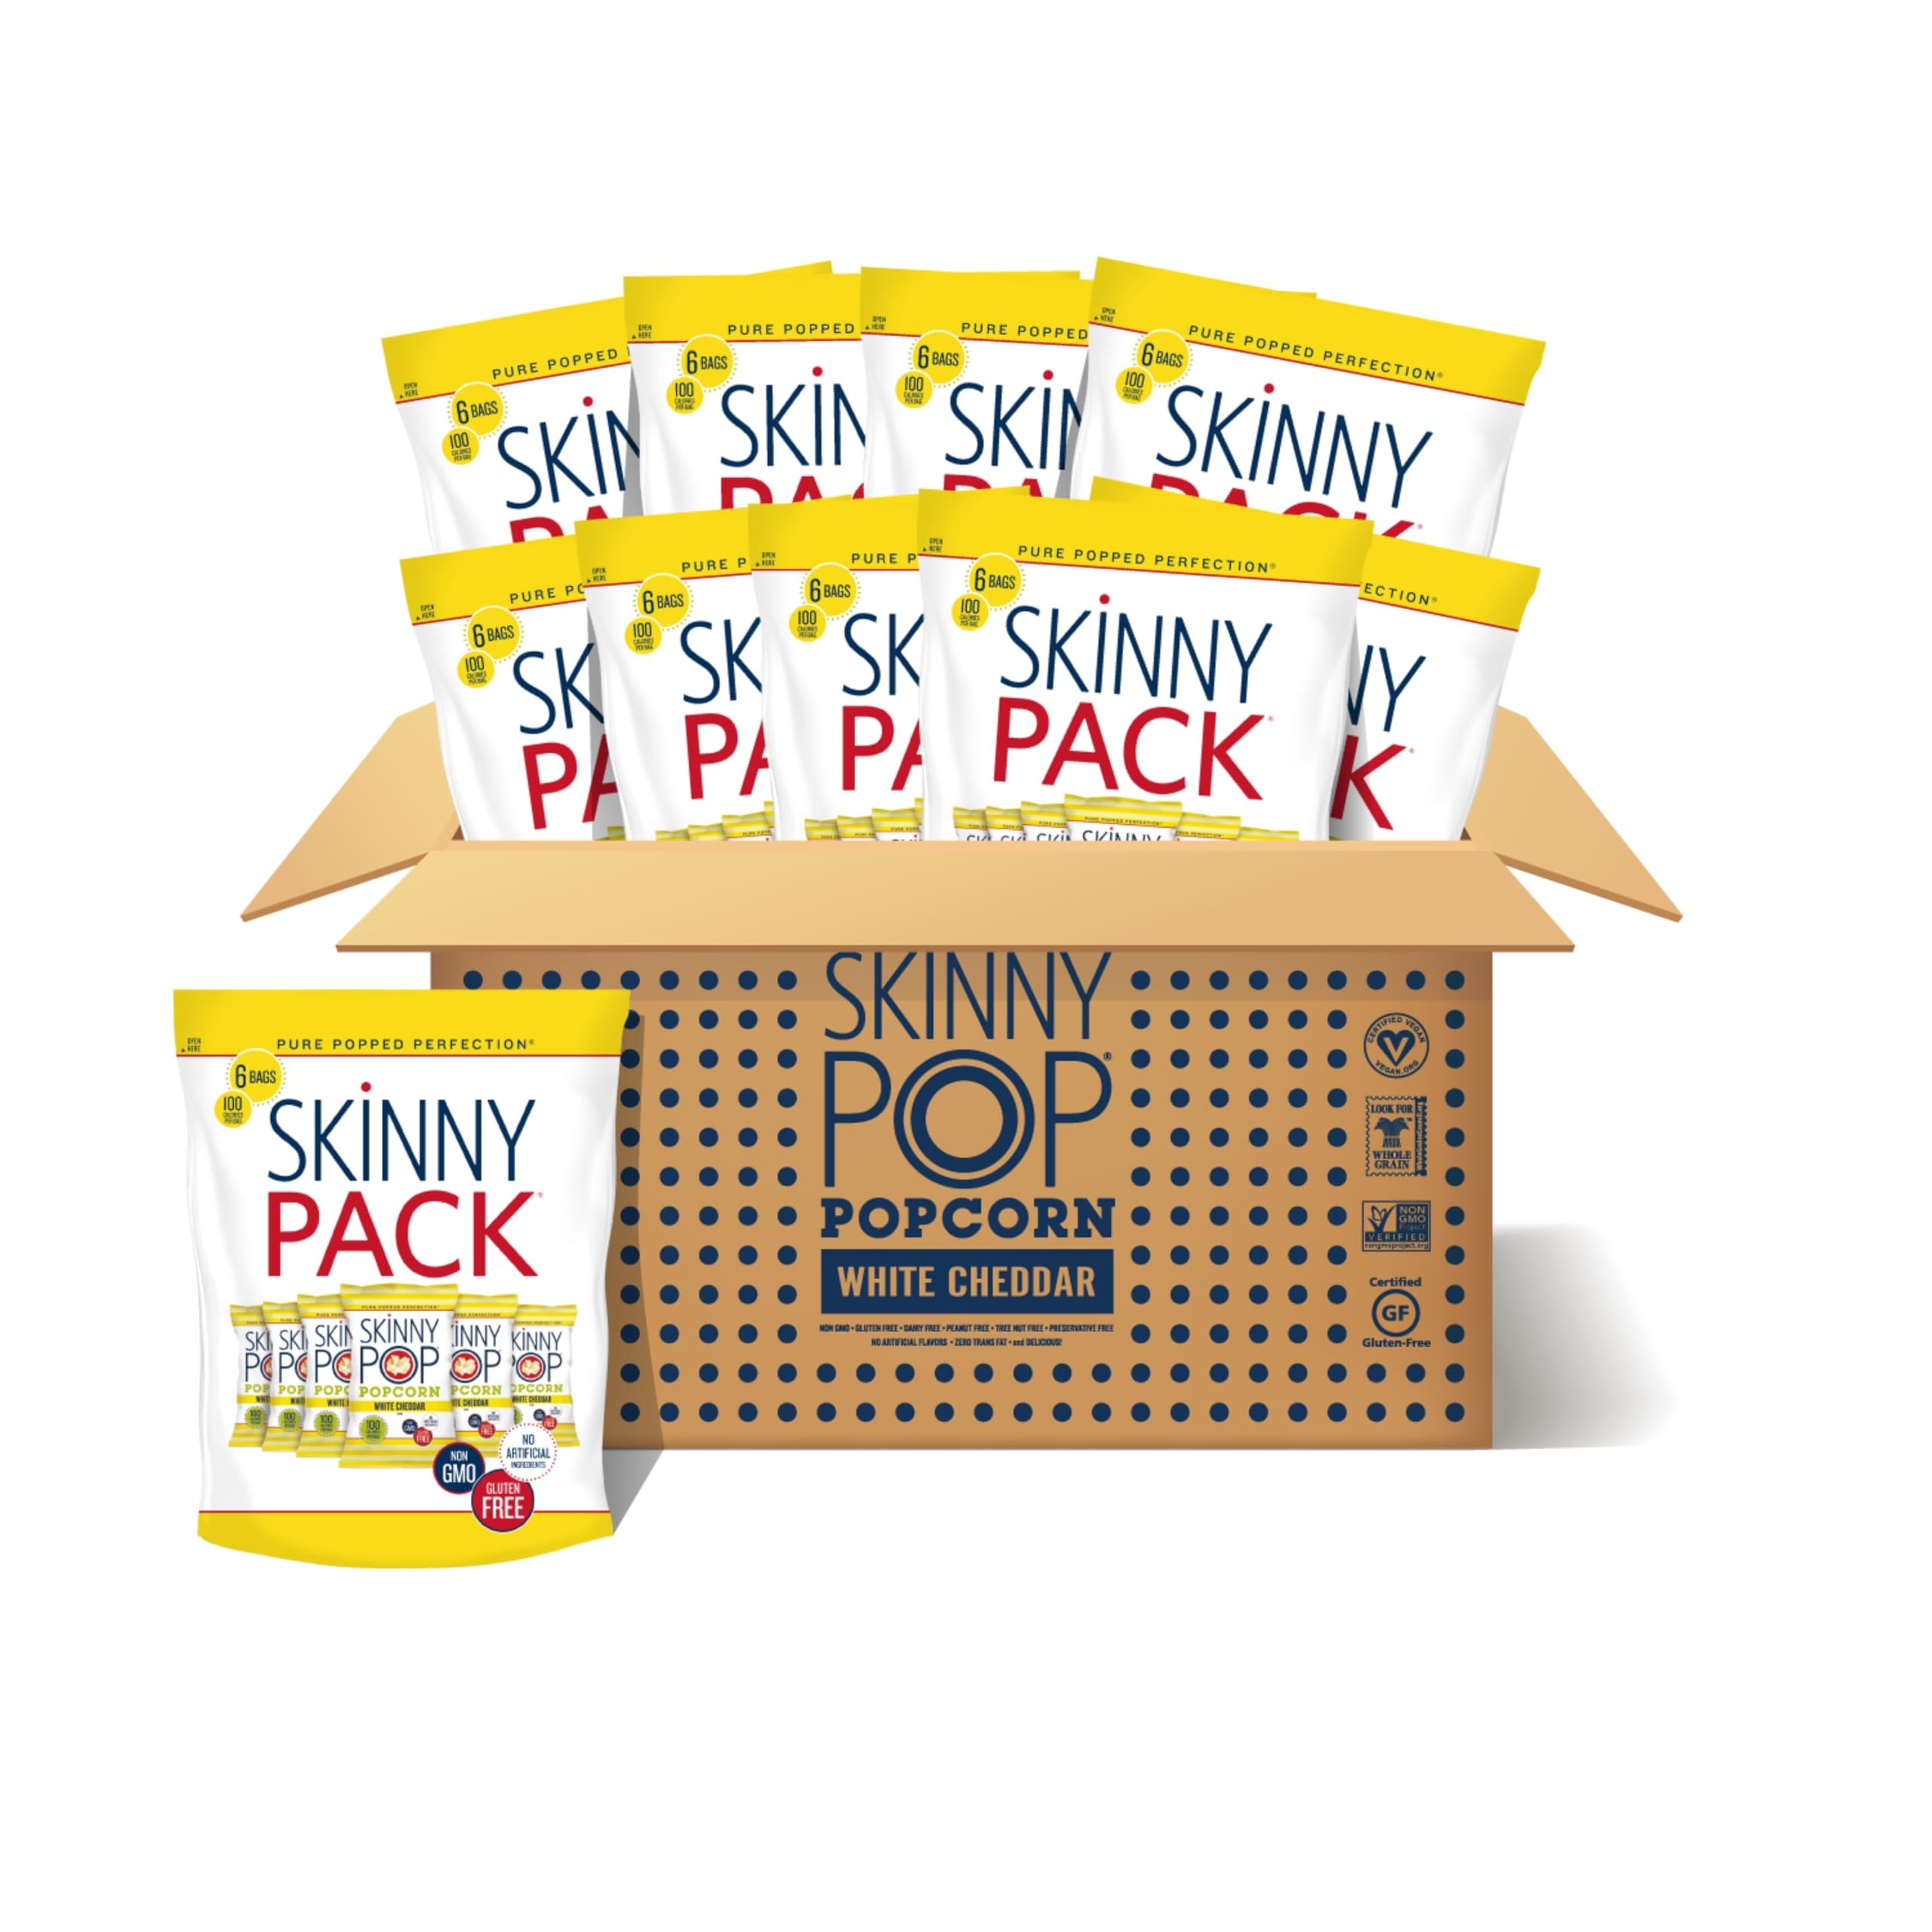
Item Name: SkinnyPop White Cheddar Popcorn, Skinny Pack, Gluten Free, Non-GMO, Healthy Popcorn Snacks, Skinny Pop, 0.65 oz Individual Snack Size Bags, 10 Packs (6 Bags per Pack)
Bullet Point 1: Skip a night out and enjoy a movie night in with a bag of SkinnyPop! The perfect guilt free snack to accompany every occasion; You'll receive 10 packs of 6 (.65oz) individual bags of Skinny Pop popcorn that's perfect for any occasion
Bullet Point 2: Only 100 calories per serving, Non GMO, Gluten Free, No Artificial Ingredients, Dairy Free, Peanut and Tree Nut Free; SkinnyPop popcorn has zero trans fat, zero preservatives, and is a good source of fiber
Bullet Point 3: A delicious, healthy snack popped to perfection for kids lunches, break between video calls, or just a snack for yourself; Perfect for kids as back to school snacks
Bullet Point 4: Stock up on this healthy, convenient popcorn snack now! SkinnyPop does popcorn so that you can do you
Bullet Point 5: SkinnyPop was founded with a simple premise: people deserve snacks that taste delicious and are good for them; Get yours today!
Bullet Point 6: Packaging may vary
Value: 39.0
Unit: Ounce

Price: 8.29